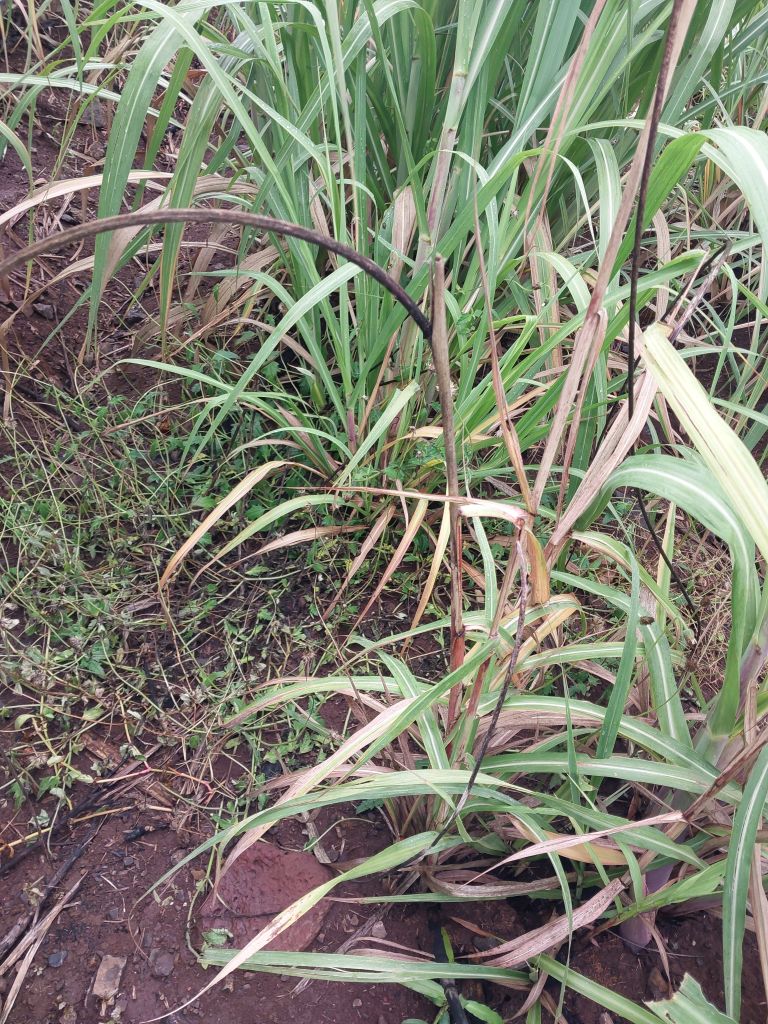
Label: Smut